Buckinghamshire

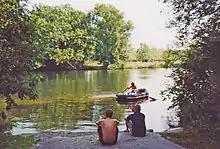
The River Thames at Medmenham

The main branch of the Grand Union Canal passes through the county as do its arms to Slough and Aylesbury, as well as the disused arms to Wendover and Buckingham. The canal has been incorporated into the landscaping of Milton Keynes.